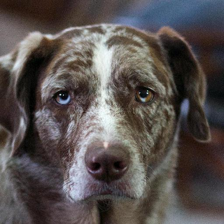
Label: animals